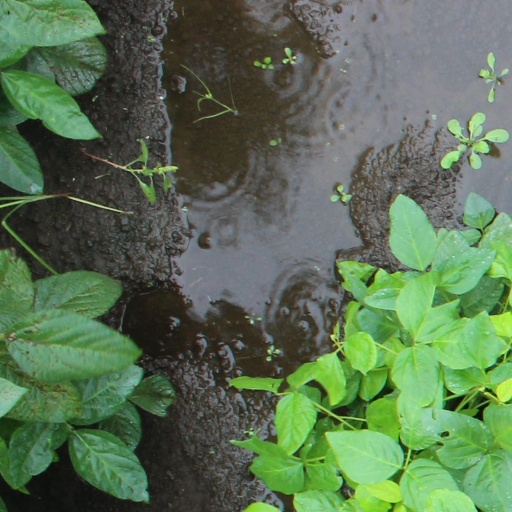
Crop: soybean